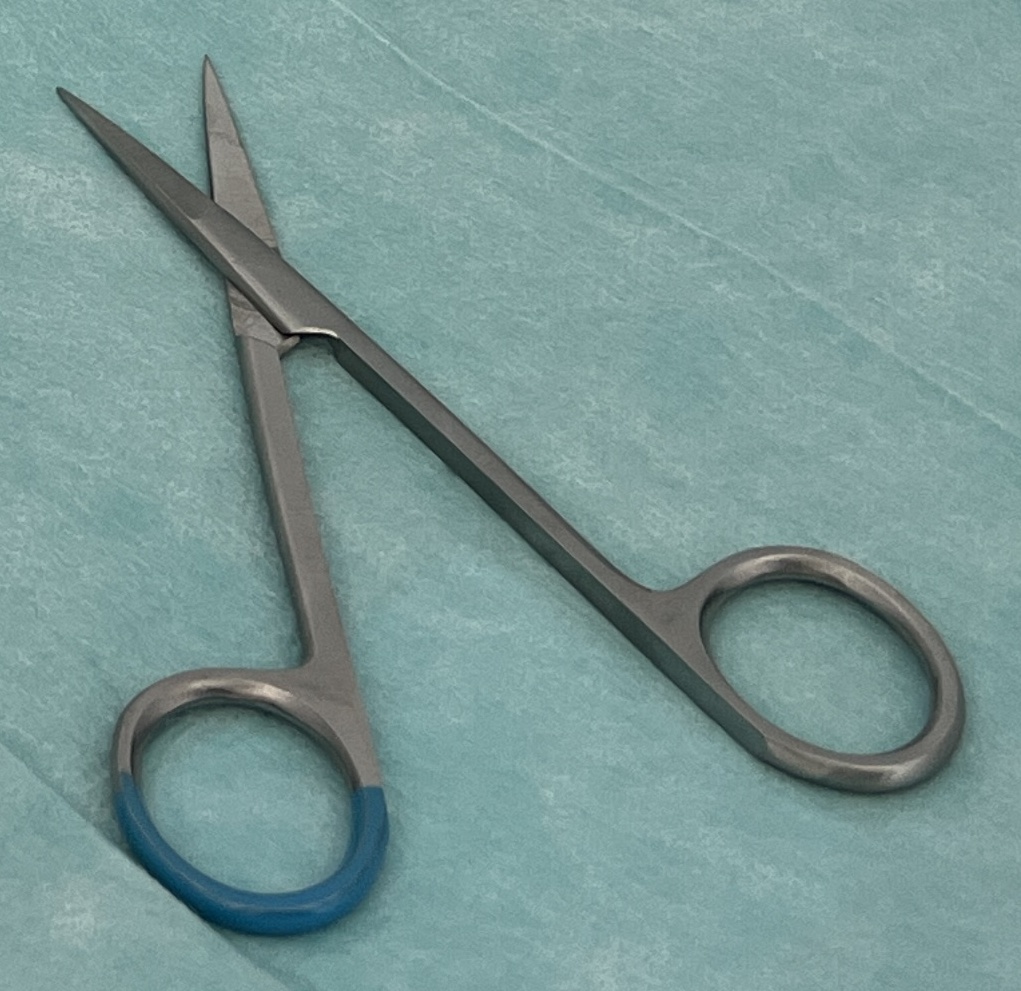
Hinged instrument state: open